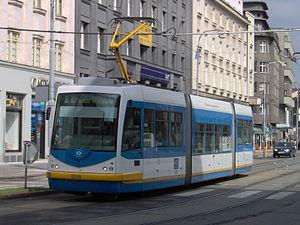
Le tramway d'Ostrava, circule depuis 1901 dans la ville de Ostrava en République tchèque.